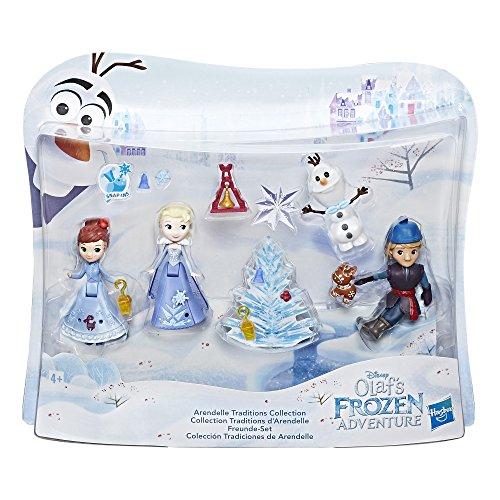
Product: Disney Frozen Arendelle Traditions Collection
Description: Inspired by Disney Frozen's Olaf's Frozen Adventure.
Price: $24.99
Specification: ProductDimensions:2.2x12x10inches|ItemWeight:7ounces|ShippingWeight:7.8ounces(Viewshippingratesandpolicies)|DomesticShipping:ItemcanbeshippedwithinU.S.|InternationalShipping:ThisitemcanbeshippedtoselectcountriesoutsideoftheU.S.LearnMore|ASIN:B01N6WDHX2|Itemmodelnumber:C1921|Manufacturerrecommendedage:4yearsandup